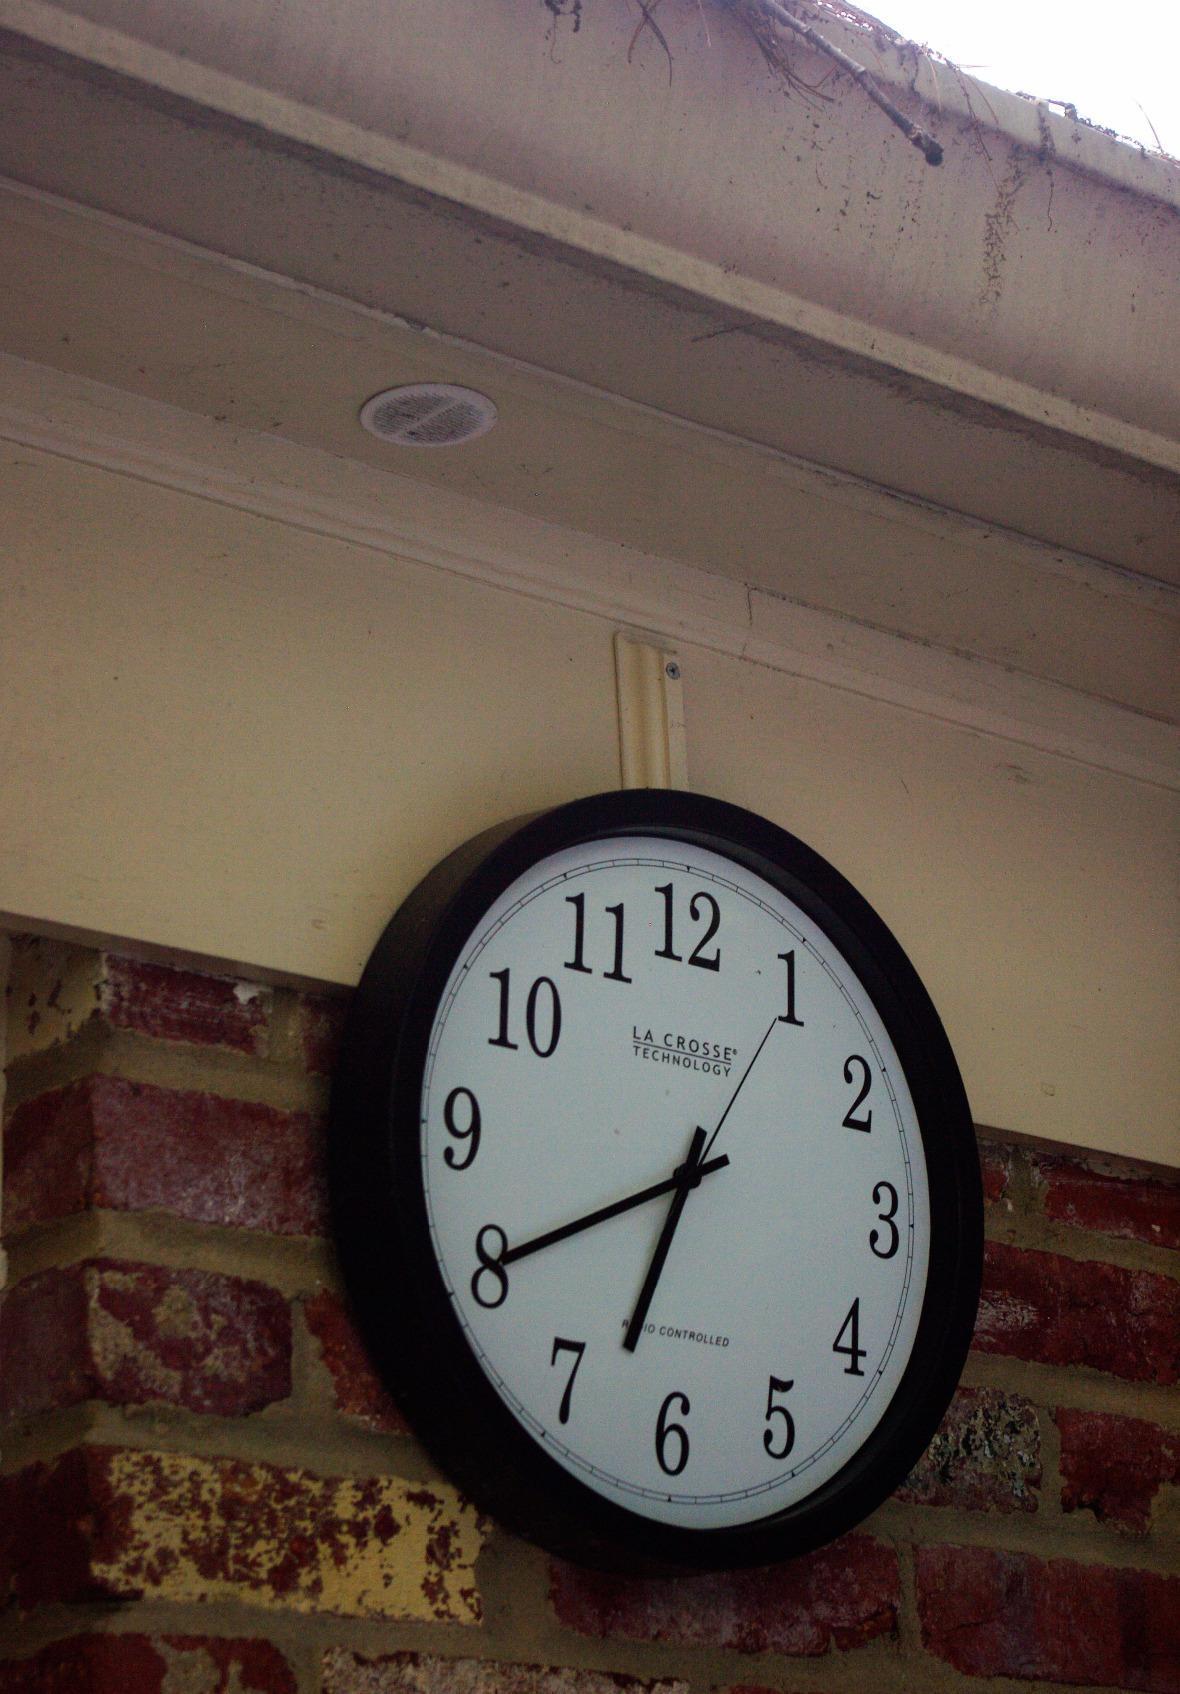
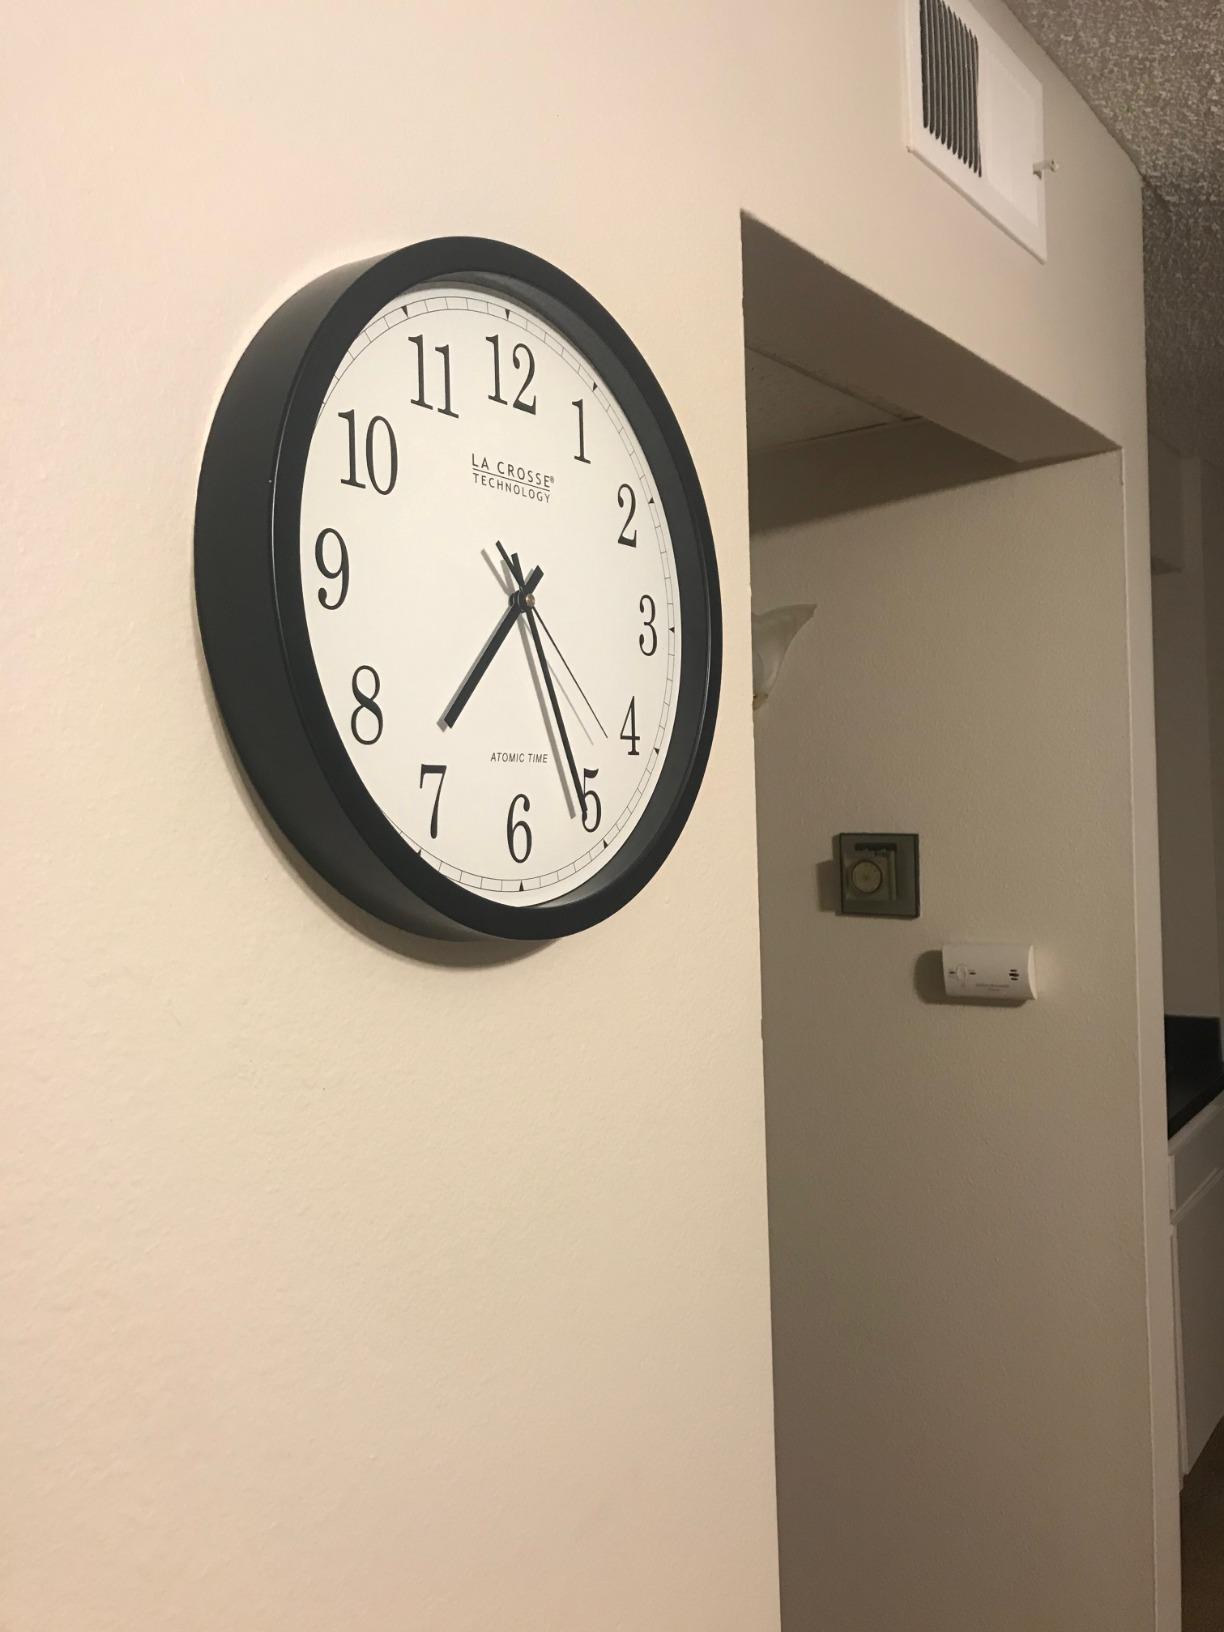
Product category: clock
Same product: yes